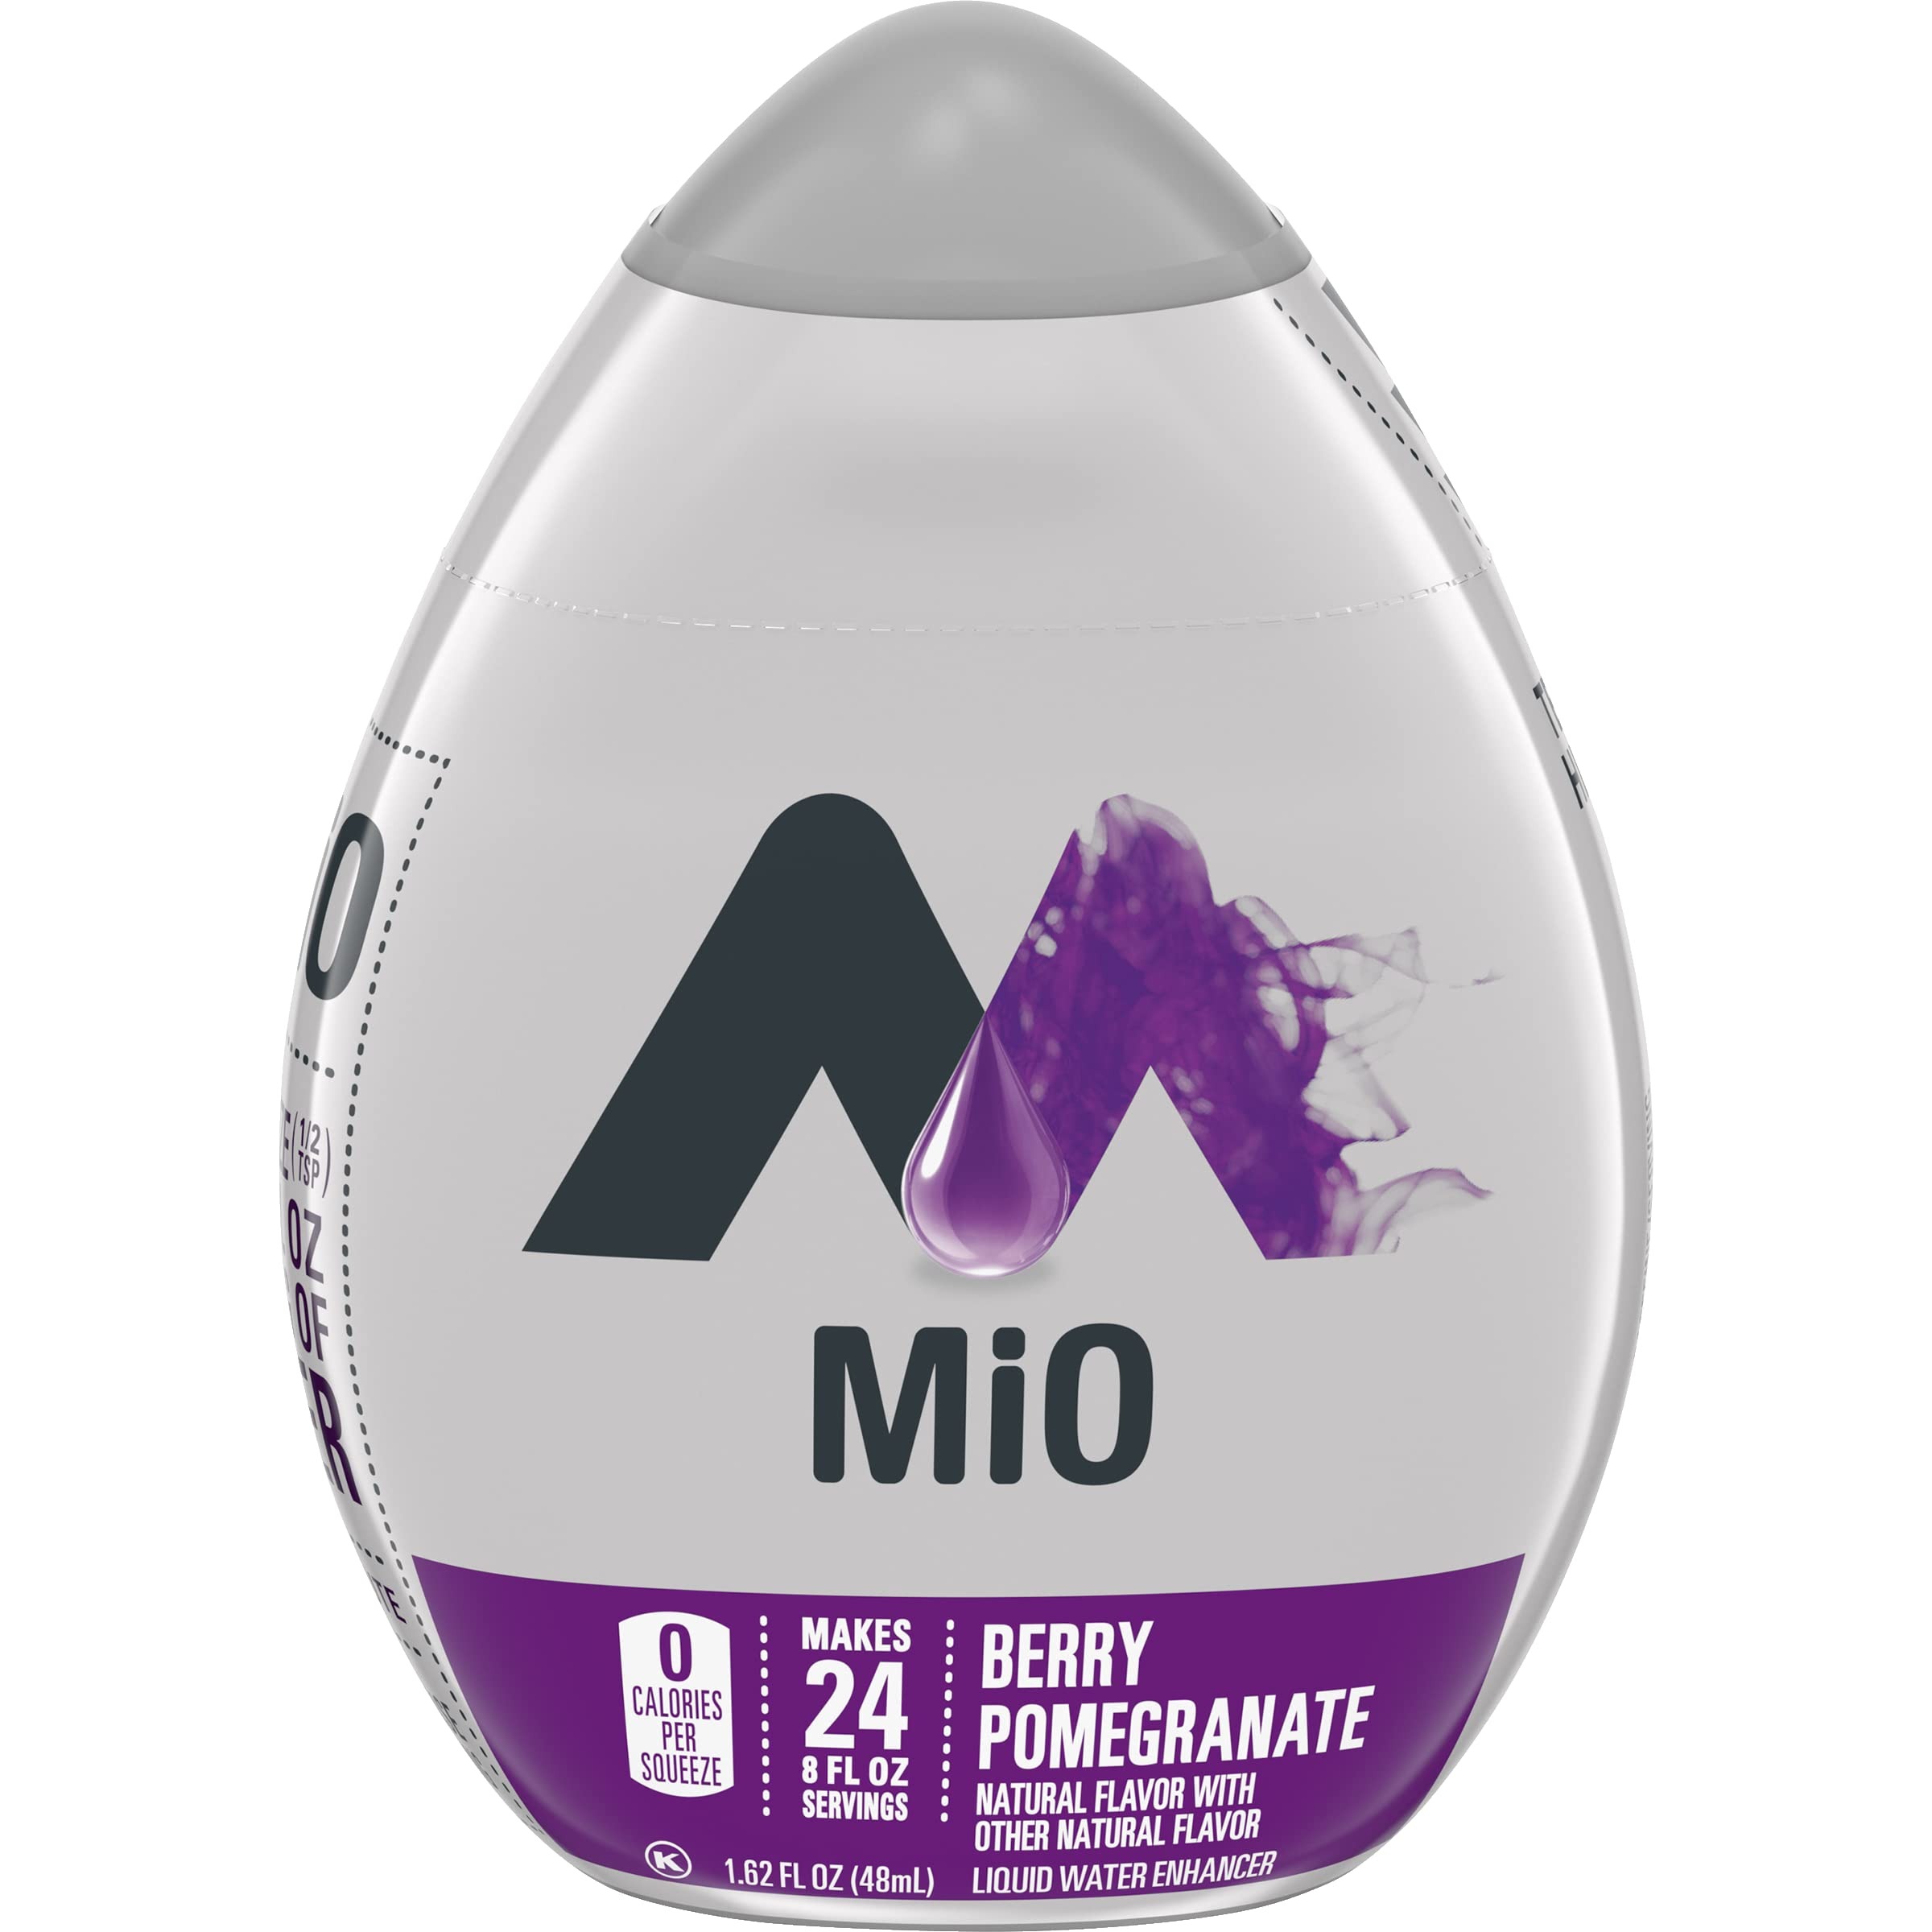
Item Name: Mio Liquid Water Enhancer, Berry Pomegranate, 1.62 OZ. (Pack of 24)
Bullet Point 1: MiO Naturally Flavored Berry Pomegranate Liquid Water Enhancer gives water a boost of flavor
Bullet Point 2: Our liquid water enhancer delivers refreshing flavor in every squeeze
Bullet Point 3: MiO Liquid Water Enhancer transforms boring water with a bold pomegranate berry flavor
Bullet Point 4: MiO Liquid Water Enhancers are made with natural flavors
Bullet Point 5: Liquid water enhancer comes in a portable bottle for on-the-go refreshment
Product Description: MiO Naturally Flavored Berry Pomegranate Liquid Water Enhancer transforms plain water into a refreshing, flavorful drink to invigorate your day. A single squeeze of the bottle delivers a burst of bold fruity flavor. MiO berry pomegranate flavor liquid drink mix provides a burst of flavor with zero calories. The portable 1.62 fluid ounce bottle neatly fits in your purse, bag or glove box for easy on-the-go mixing. With just one squeeze, MiO liquid berry water enhancer provides enough bold flavor for 8 fluid ounces. Whether you're studying, working or heading to workout, add MiO Berry Pomegranate to your water for delicious berry flavored water that keeps you sipping.
Value: 38.88
Unit: Fl Oz

Price: 3.49